Izatha apodoxa

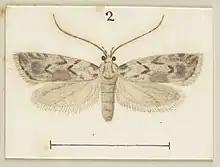
Watercolour of "Izatha apodoxa" (c. 1927)

Izatha apodoxa is a moth of the family Oecophoridae. It is endemic to New Zealand, where it is known from scattered localities in the southern North Island. This species is variable in appearance and comes in two forms, a grey form and a black and white form. In the grey form it is very similar in appearance to "I. notodoxa" and in the black and white form to "I. katadiktya". At present the larvae and biology of this species are unknown.